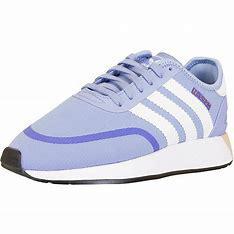
Brand: Adidas
Model: N 5923